List of Dutch discoveries

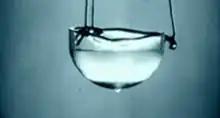
Liquid helium in a cup.

Helium was first liquefied (liquid helium) on 10 July 1908, by Dutch physicist Heike Kamerlingh Onnes. With the production of liquid helium, it was said that "the coldest place on Earth" was in Leiden.